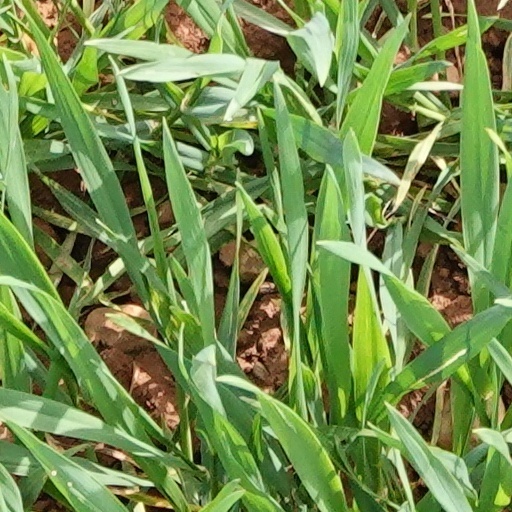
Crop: wheat